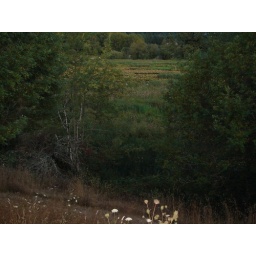
Myrtle point crater lake real estate houses in Oregon 2007 087